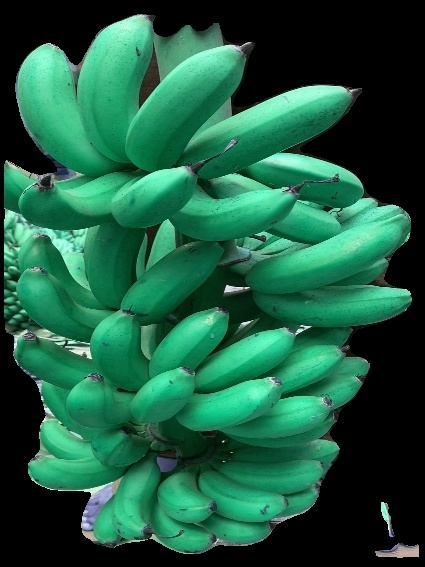
Variety: rasbale
Grade: grade1